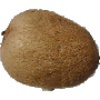
Label: Kiwi 1